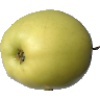
Label: Apple Golden 2